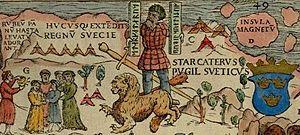
Le pôle Nord géographique terrestre, ou simplement pôle Nord, est le point le plus septentrional de la planète Terre. Il est défini comme le point d’intersection de l'axe de rotation de la Terre avec la surface terrestre de l'hémisphère nord, où tous les méridiens et les fuseaux horaires se rencontrent. Ce point géographique n'est pas fixe par rapport à l'axe de rotation de la Terre, car elle oscille faiblement suivant une période d'environ quatorze mois. Néanmoins, on considère souvent que sa position est fixe par commodité.
Rupes Nigra est une île fantôme de 53 km de long, faite de roche noire et située au pôle Nord magnétique. Elle prétend expliquer pourquoi toutes les boussoles pointaient à cet endroit. L'idée est venue de la perte d'une œuvre intitulée Inventio Fortunata, et l'île apparaît sur les cartes du XVIᵉ et XVIIᵉ siècles, y compris celles de Gerardus Mercator et ses successeurs.